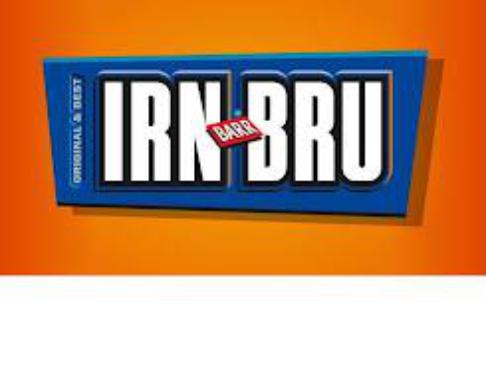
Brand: Irn Bru Bar
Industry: Food